North Zhonghe Road station

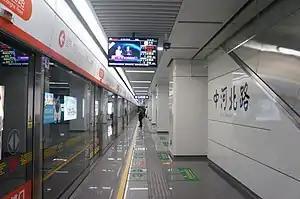

North Zhonghe Road is a metro station on Line 2 of the Hangzhou Metro in China. It is located in the Xiacheng District of Hangzhou.